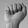
ASL letter: A